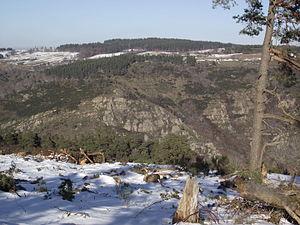
Vallée de l'Enfer en février vue de Ste Lucie (Lozère)
La vallée de l'Enfer est une série de gorges traversées par la rivière Crueize, située à quelques kilomètres au nord de Marvejols en Lozère.
Un relief en creux caractérise des massifs anciens pénéplanés et ensuite rajeunis par des mouvements tectoniques. Le réseau hydrographique s'encaisse dans les plateaux portés en altitude et y forment des gorges. De tels massifs présentent de grandes surfaces au relief monotone, héritages de l'ancienne pénéplaine, brusquement coupés par des vallées profondes qui gênent les communications. On trouve par exemple cette forme de relief dans les massifs hercyniens d'Europe de l'Ouest soulevés à l'ère tertiaire par l'orogénèse alpine et sur lesquels l'érosion fluviale est de nouveau active.